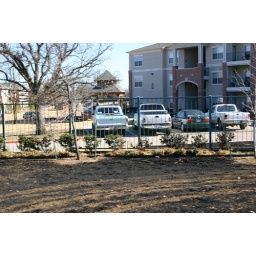
back fence by building 8